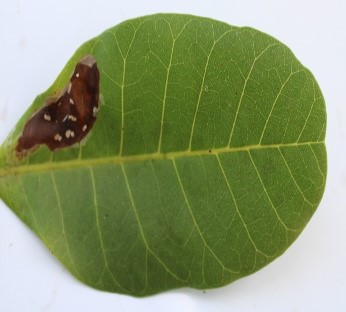
Crop: Cashew
Condition: leaf miner